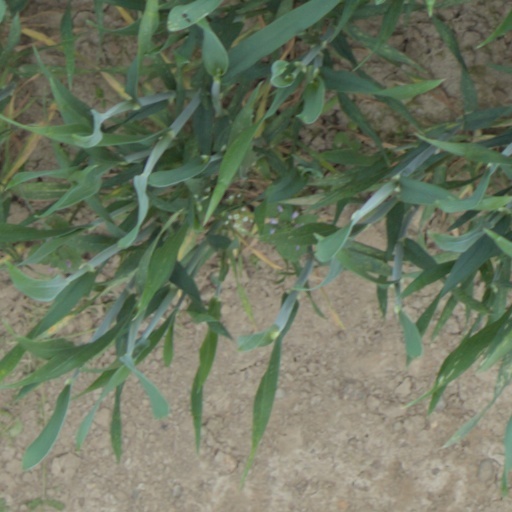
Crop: wheat